Swedish House Mafia

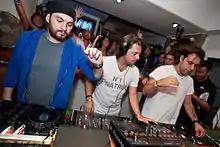
Swedish House Mafia performing in Ibiza

The first production that was released by the group was "Get Dumb" which was produced with Laidback Luke and released in 2007. In 2009, Swedish House Mafia teamed up with Laidback Luke again to produce the track "Leave the World Behind" which featured vocals by Deborah Cox. Although none of these songs were released under the name "Swedish House Mafia", the latter would eventually feature on the group's first compilation album "Until One".